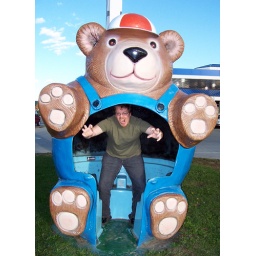
Me inside of a giant empty bear former carnival ride chair by gas station in Wisconsin or Minnesota